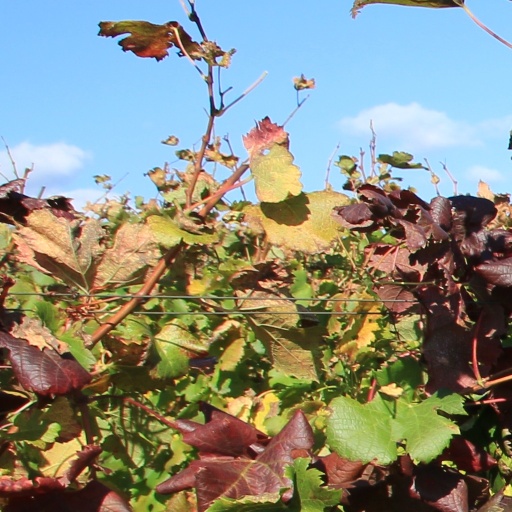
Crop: grape